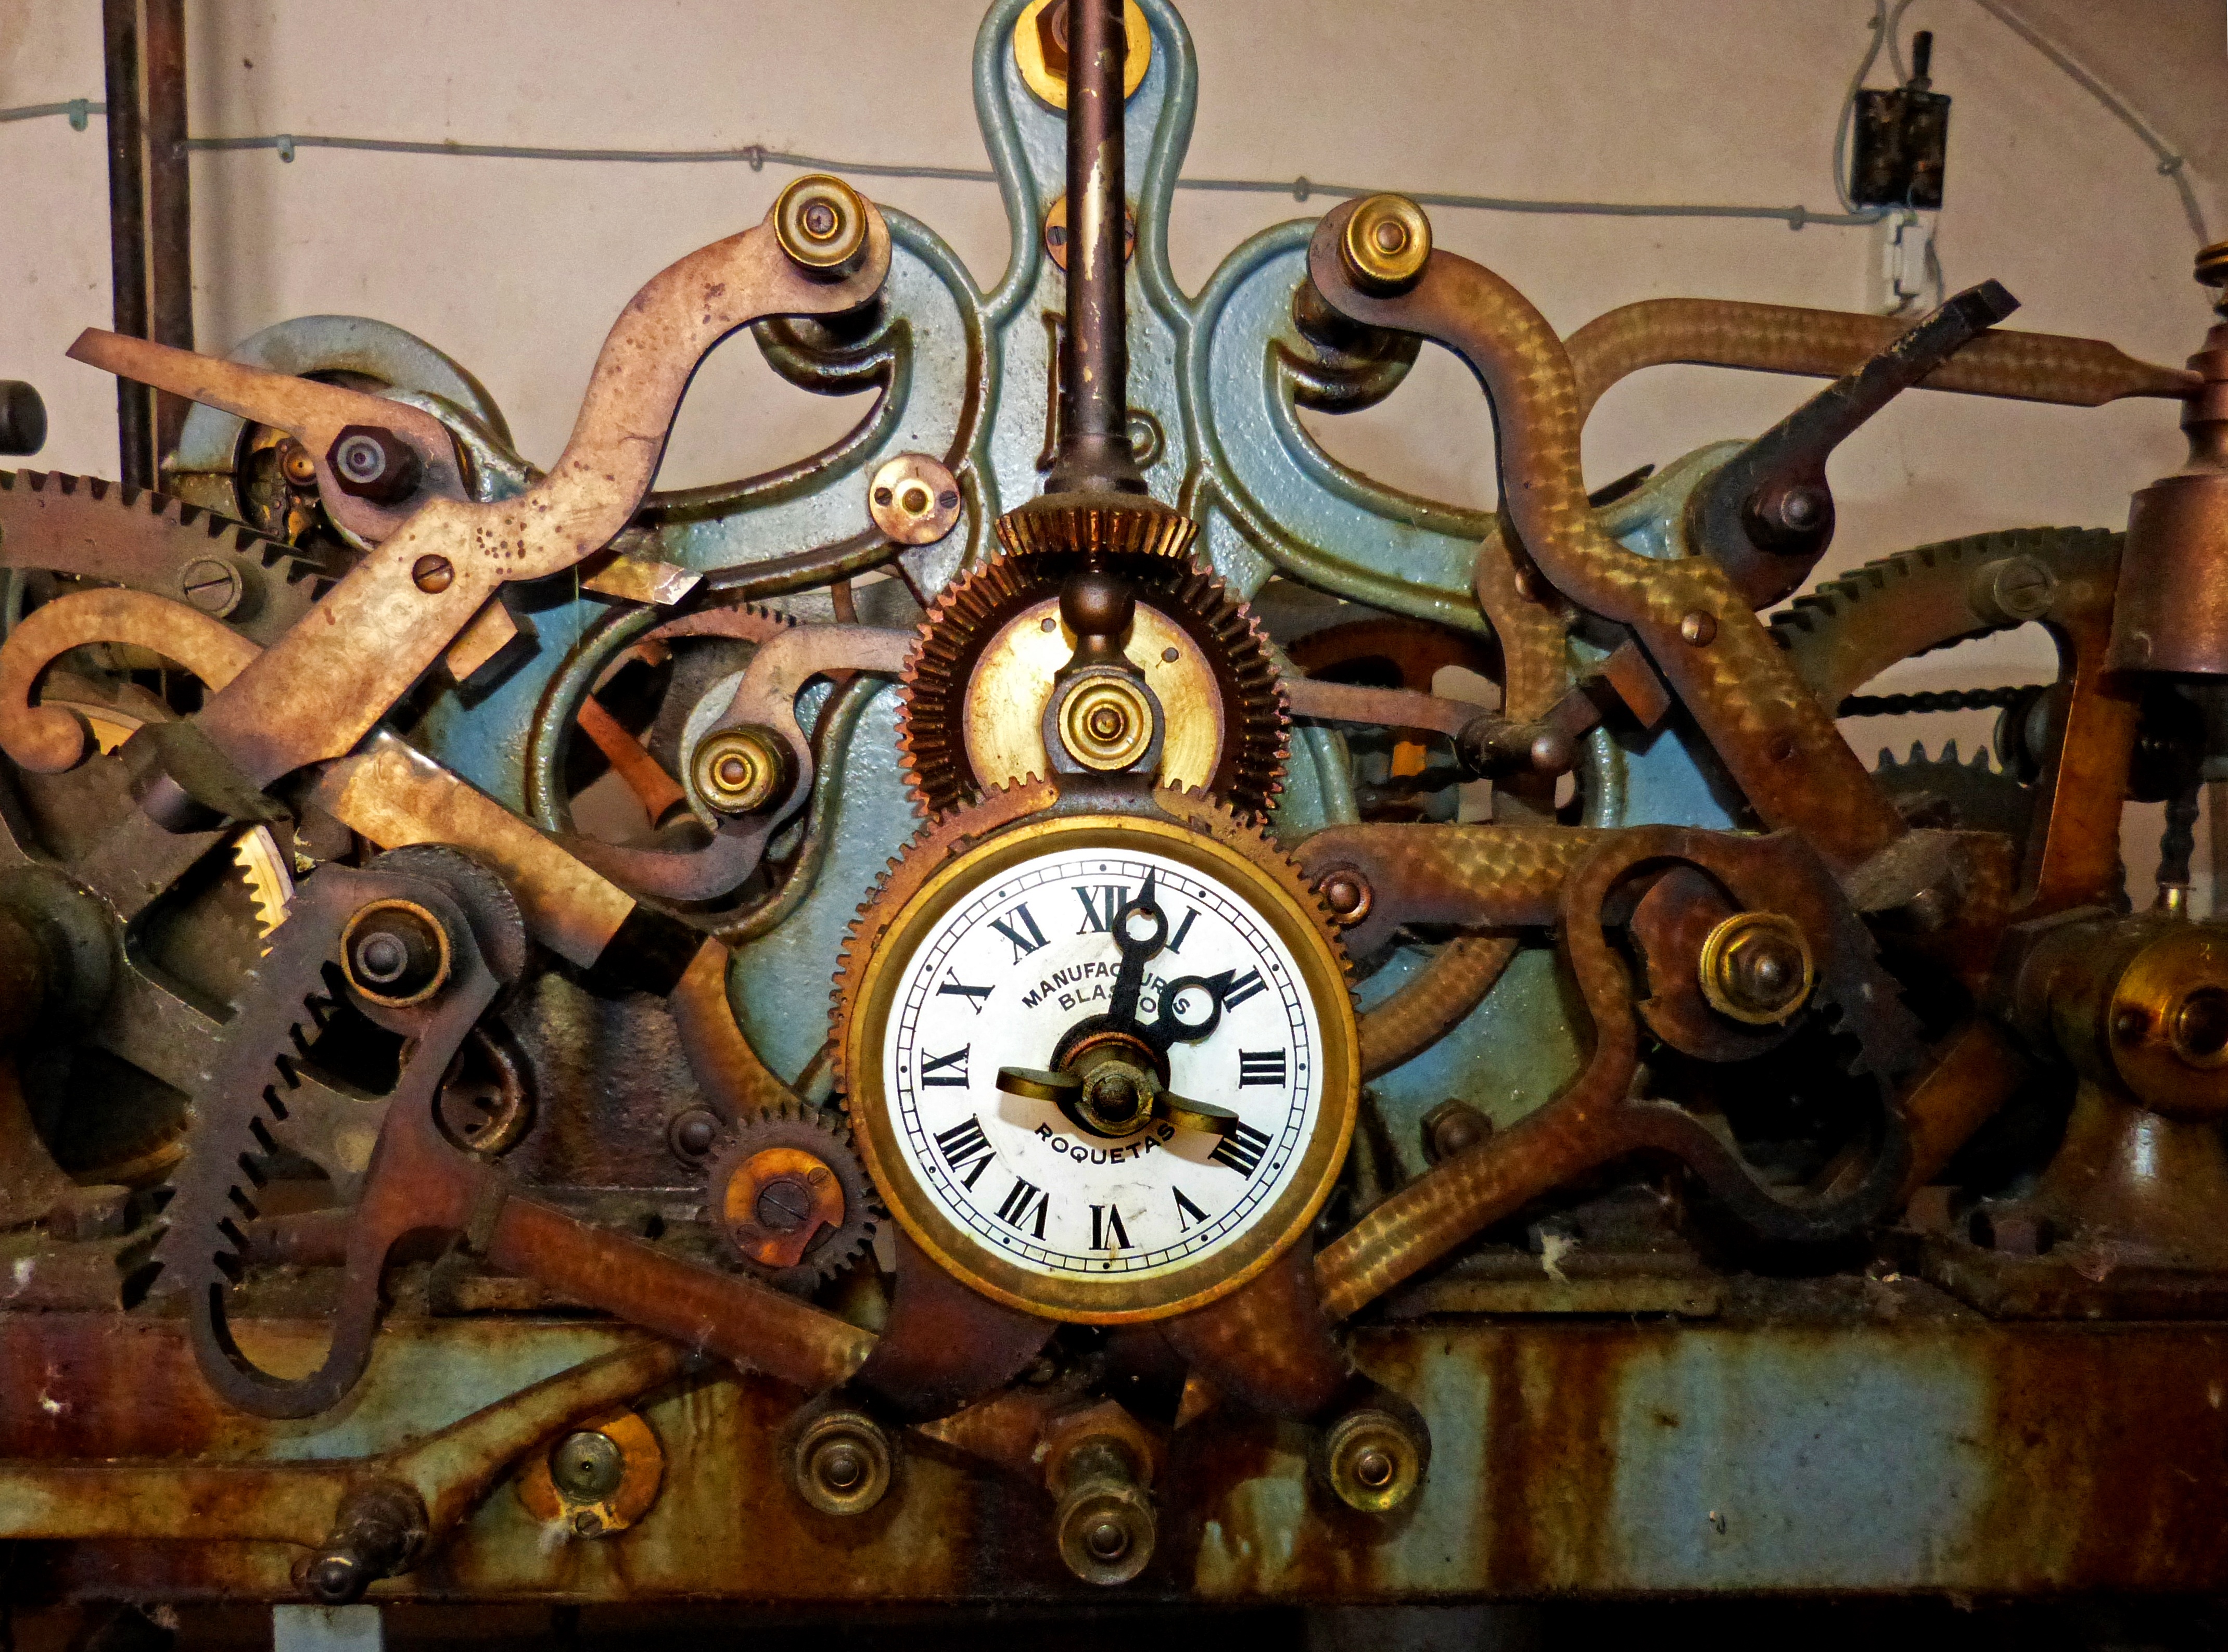
wood, antique, clock, old, furniture, gears, carving, clockwork, the clock tower, ancient history, clock bell